Niigata Prefecture

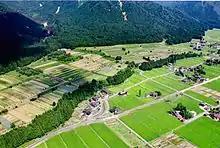
Paddy fields in Minamiuonuma

The major industry in Niigata Prefecture is agriculture. Rice is the principal product, and among the prefectures of Japan Niigata ranks first in rice output, followed by Hokkaido and Akita. The area around Uonuma is known for producing the Koshihikari variety, widely considered to be the highest-quality rice produced in Japan.